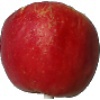
Label: red_yellow_apple